Chrysanthus of Athens

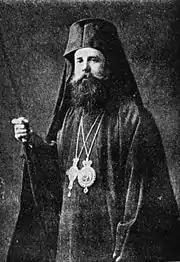
Archbishop Chrysanthus

Archbishop Chrysanthus of Athens (1881 – 28 September 1949), born Charilaos Filippidis, was the Archbishop of Athens and all Greece between 1938 and 1941.